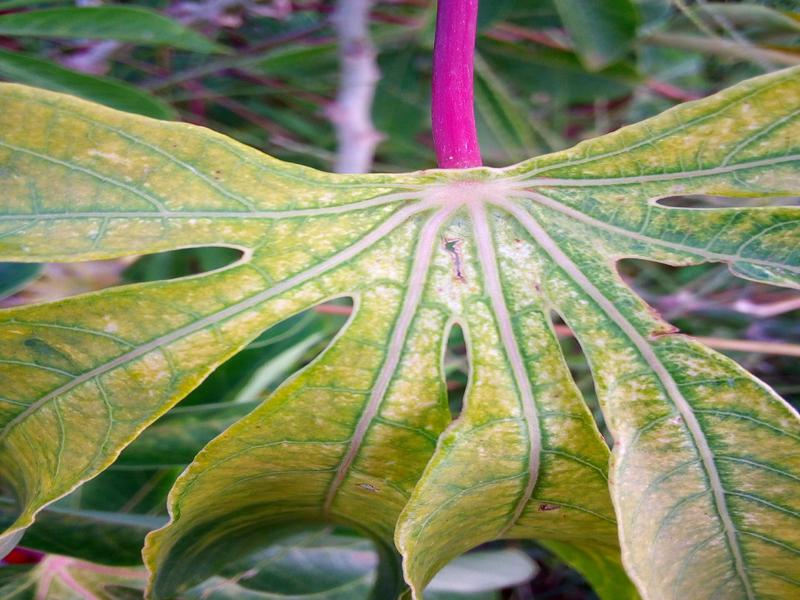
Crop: cassava
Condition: green_mottle